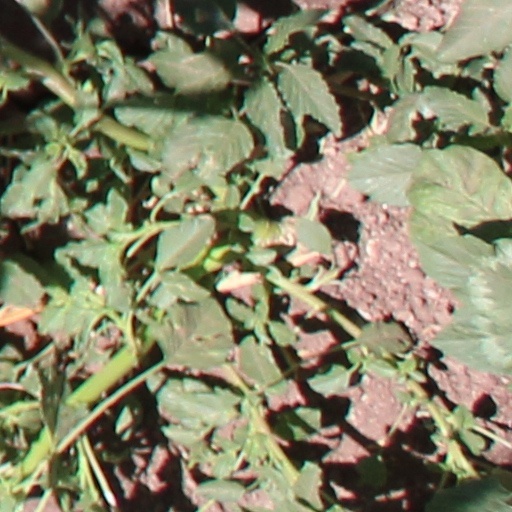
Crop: wheat